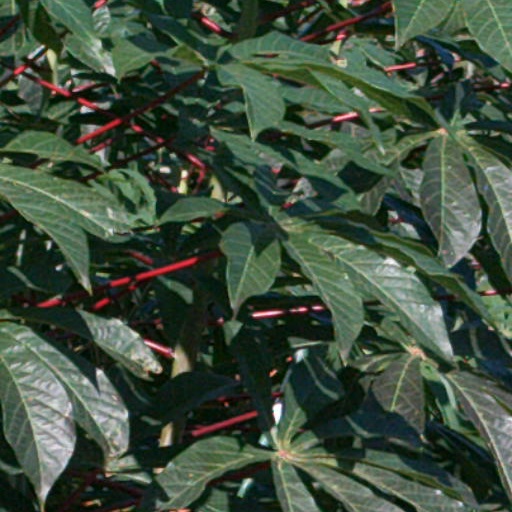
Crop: cassava